Theobald Johannes Krüper

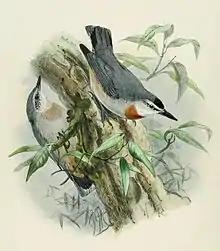
Painting of Krüper's nuthatch

Krüper was born in Ückermünde in Pomerania where his father was a merchant. He went to the local schools before going to high school in 1844 to Stettin after which he went to the University of Berlin. As a child he began collecting butterflies and birds eggs and peaked at high school after meeting Carl August Dohrn. The lepidopterist Erich Martin Hering also inspired him and Martin Carl Heinrich von Lichtenstein, privy councillor in Berlin entrusted Krüper with the egg collections at the museum offering him a position to deal with the mollusc collections. Von Lichtenstein's death in 1857 prevented this. Otto Staudinger who was also studying in Berlin became a close and lifelong friend of Krüper. In 1856 he explored northern Iceland while Staudinger spent time in the southern part. In 1855 he travelled with natural history dealer Keitel from Berlin. He visited Iceland again in 1856 and Gotland in 1857 where he also obtained fossils. In 1872 he became a curator at the University Museum in Athens. He then collected extensively in the Mediterranean region covering Macedonia, Smyrna, Constantinople and the Kyllene Mountains. He published extensively in the journals "Naumannia" and the "Journal für Ornithologie". Krüper lived with an Athenian woman from 1864 but at the time of his death in Athens they were childless and his collections were transferred to the Athens museum.